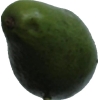
Label: green_avocado